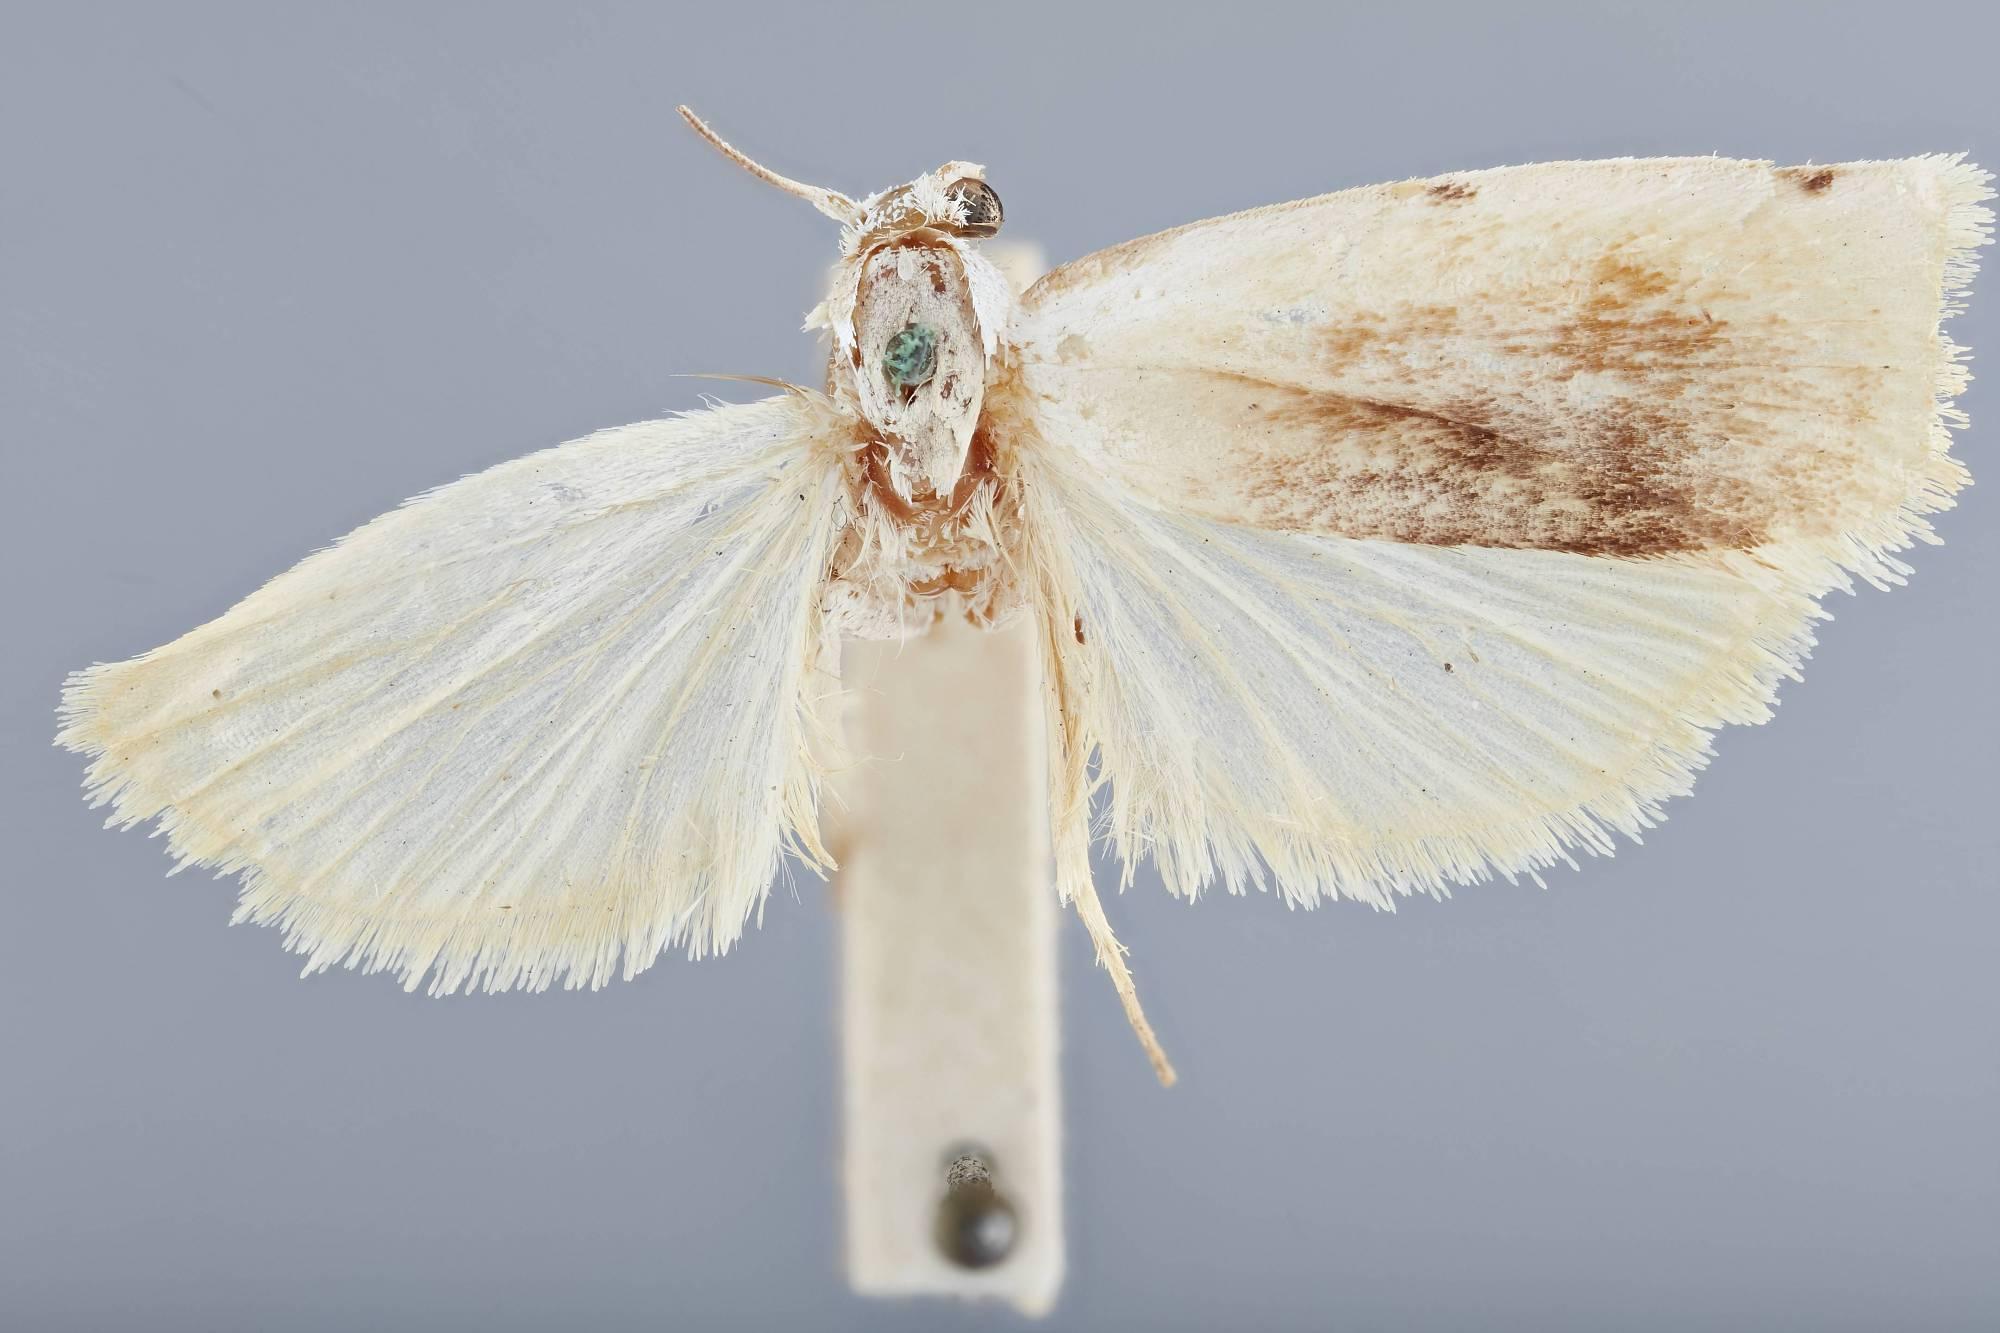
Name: Gonioterma vita
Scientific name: Gonioterma vita Busck, 1911
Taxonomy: Animalia, Arthropoda, Insecta, Lepidoptera, Glossata, Depressariidae, Stenomatinae
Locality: St. Jean, Maroni River, French Guiana
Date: [Not Stated]